Namasenda

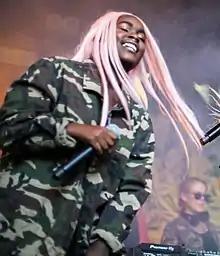
Namasenda performing in 2017

Naomi Namasenda (born 14 November 1993), known mononymously as Namasenda, is a Swedish singer and songwriter from Stockholm. She is most well known for releases on British pop and electronic label, PC Music.